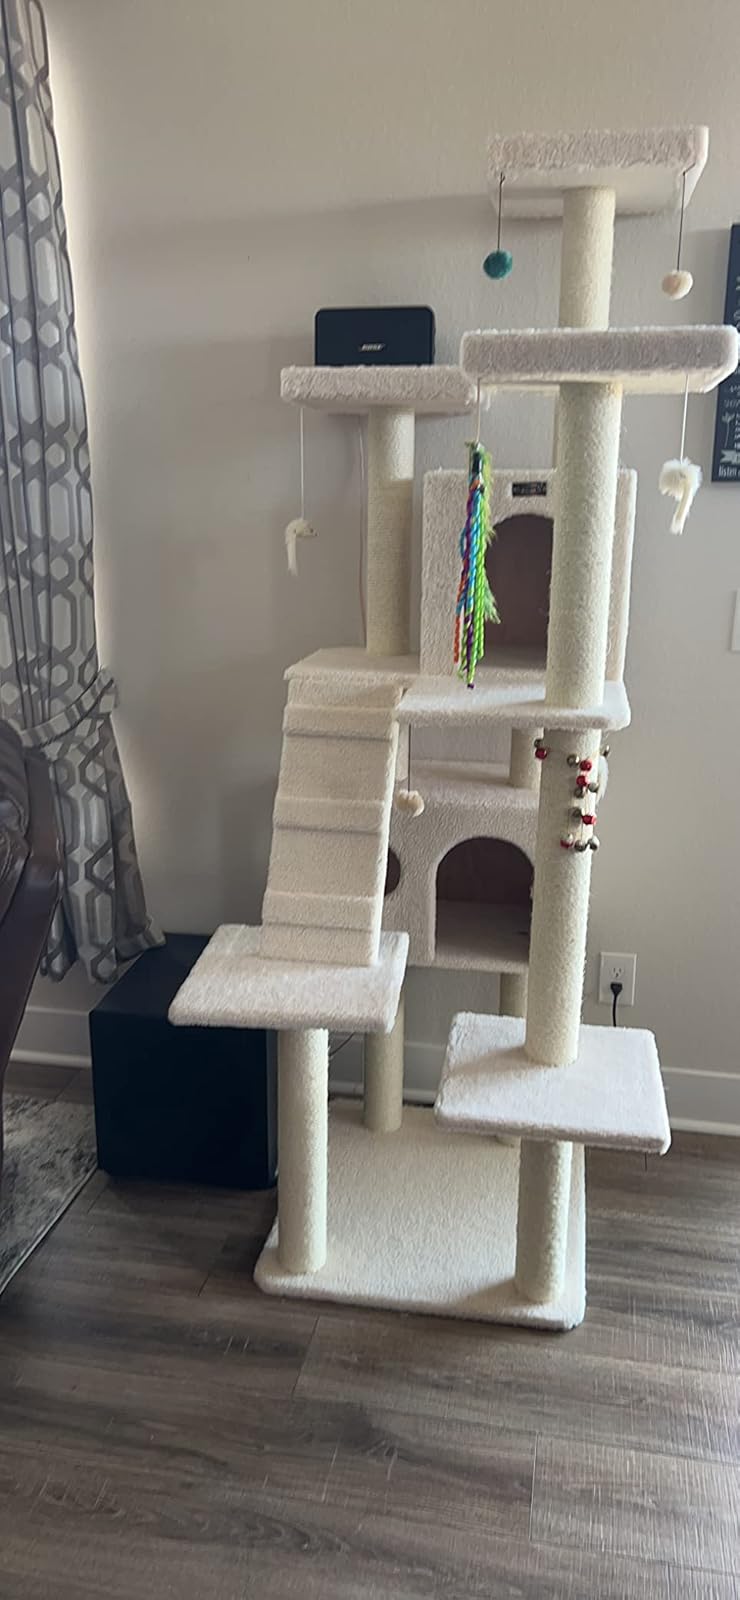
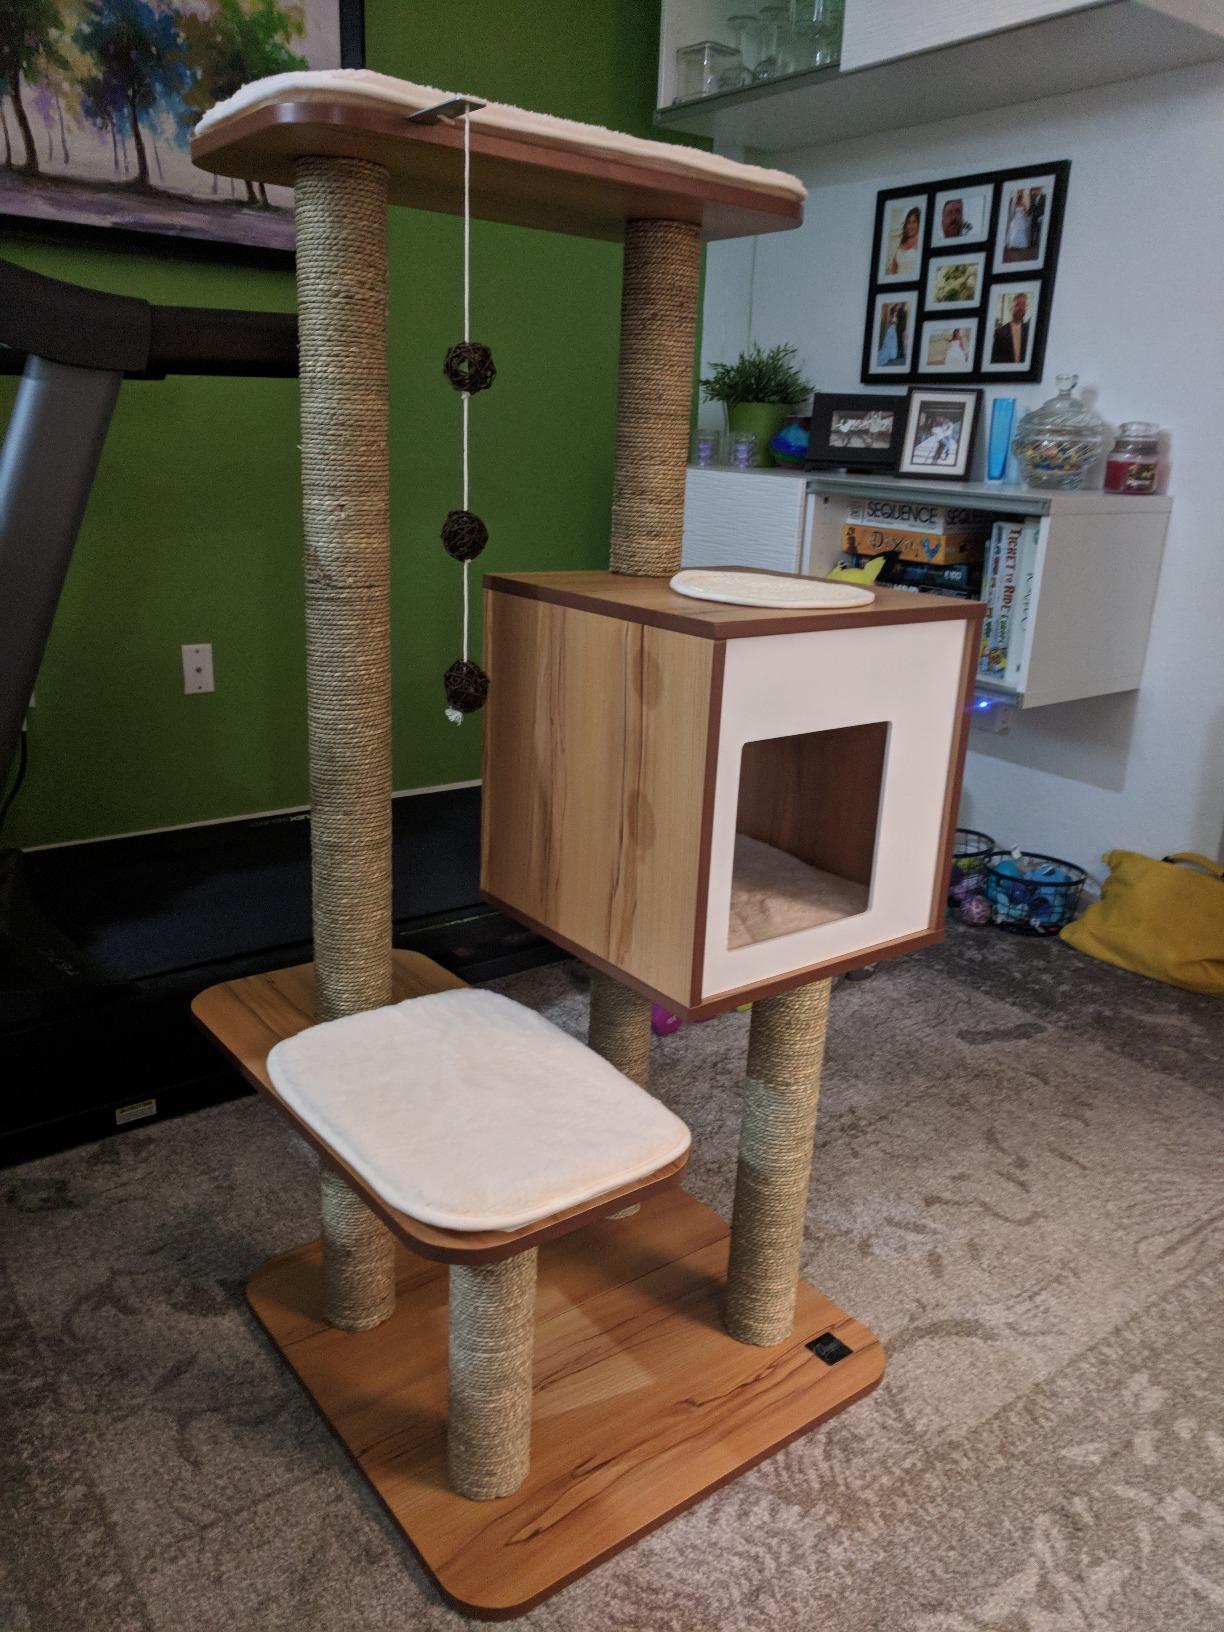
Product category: items_cat tree
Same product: no